Conservation Drones

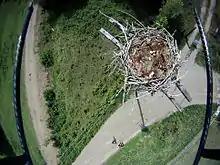
Conservation Drone monitoring an Osprey Nest

At Fort Collins Science Center in Colorado, a population count of Sandhill cranes ("Grus canadensis") was accomplished in only four hours. Using a modified former military drone, the biologists counted 14,000 sandhill cranes, which would have taken many people several days to accomplish on land. With a conservation drone, it was possible to survey 30 to 50 kilometers of Colorado without missing or recounting individuals.